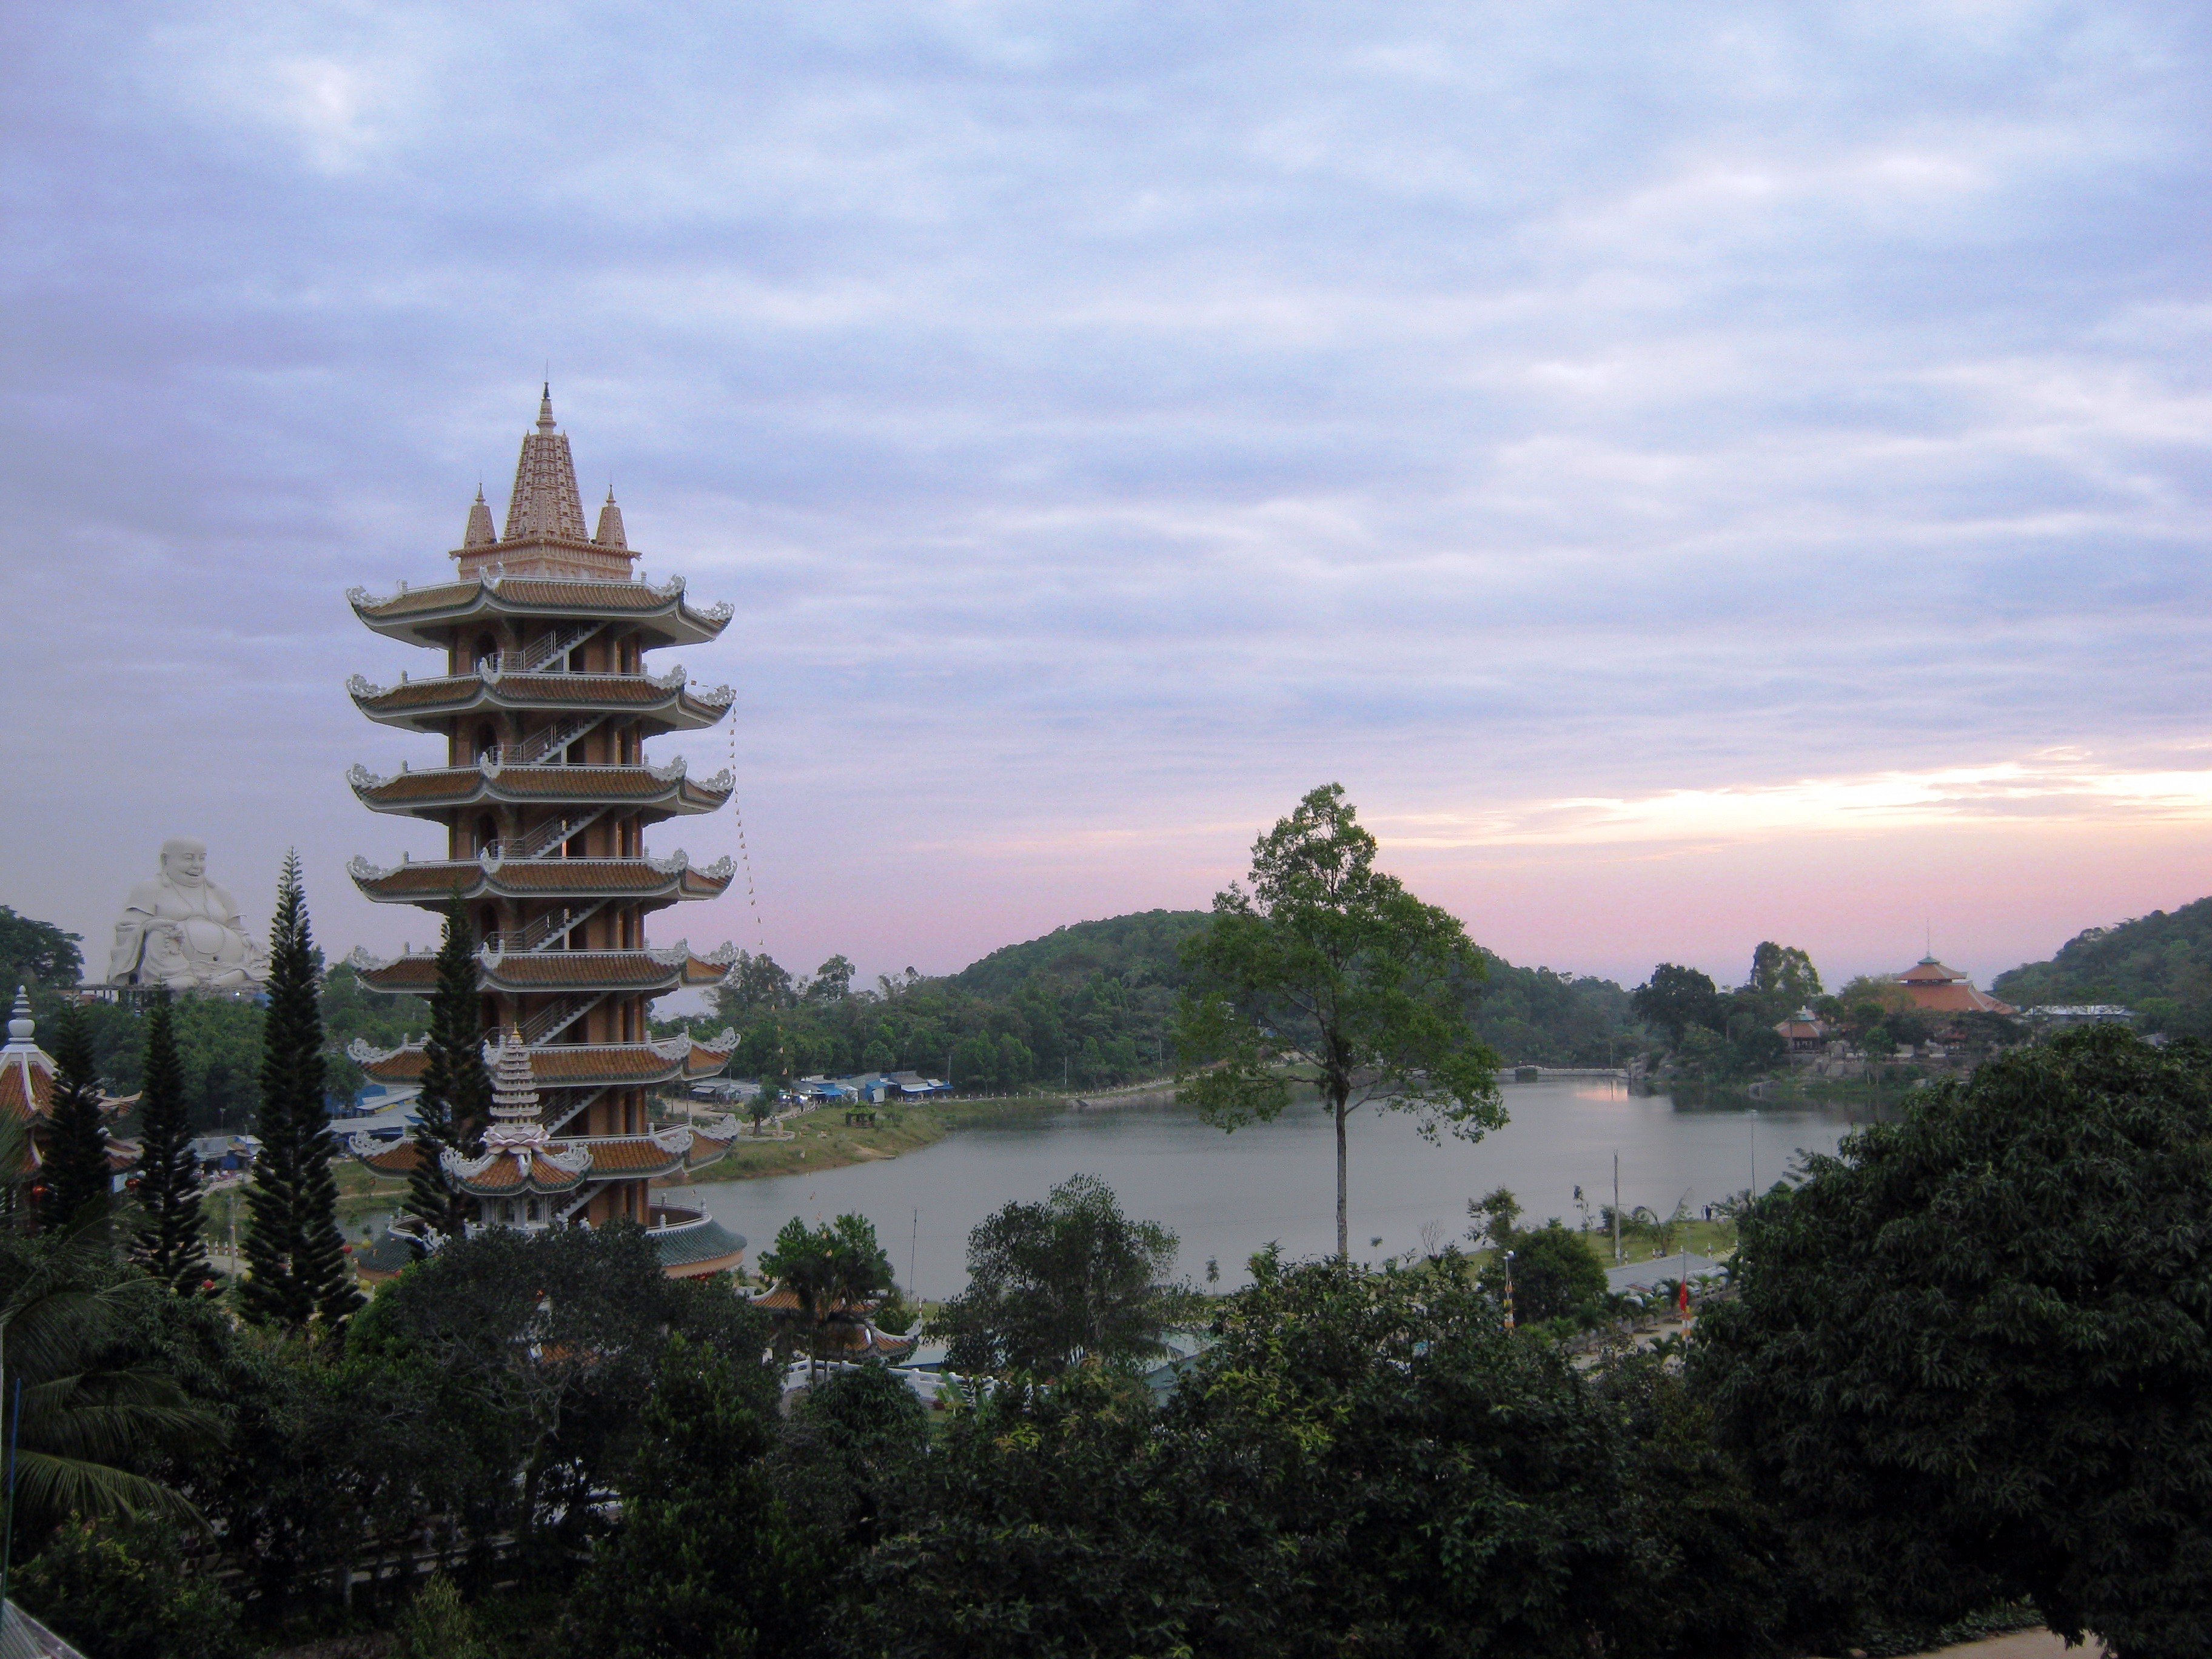
user: text: Tượng Phật lớn trong hình có màu gì?
assistant: text: Trắng

user: text: Có bao nhiêu tháp chùa lớn rõ ràng trong hình?
assistant: text: Một

user: text: Ngôi chùa với tháp cao và tượng Phật lớn trong hình là địa điểm nào?
assistant: text: Chùa Vạn Linh trên núi Cấm (Thiên Cầm Sơn)

user: text: Tượng Phật lớn đang cười trong hình tượng trưng cho điều gì trong Phật giáo?
assistant: text: Tượng trưng cho sự hoan hỷ, hạnh phúc và sung túc